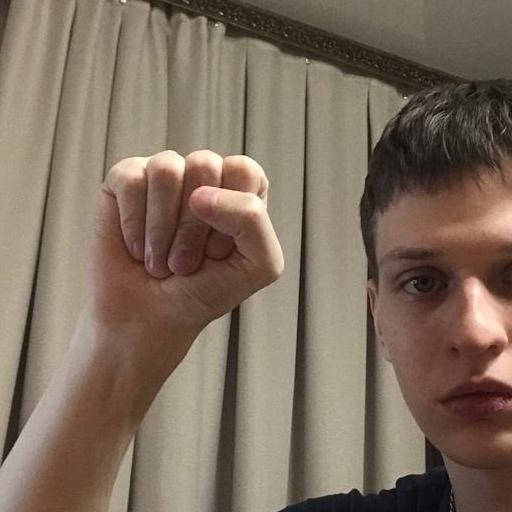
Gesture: fist